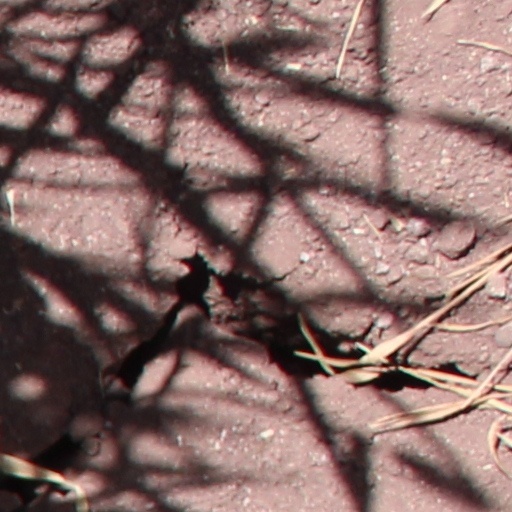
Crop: wheat